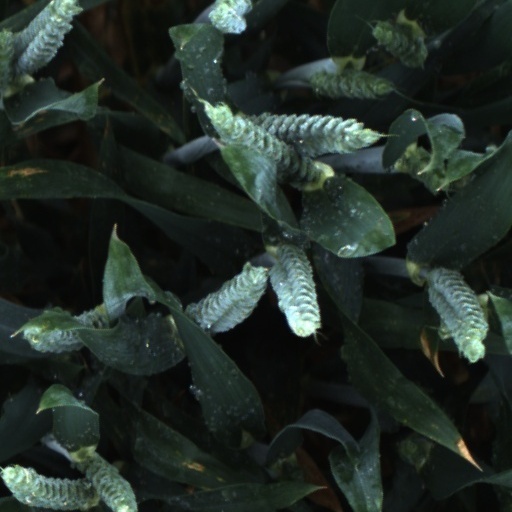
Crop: wheat